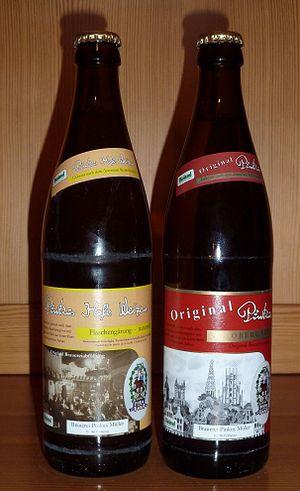
Pinkus Müller est une brasserie et malterie à Münster, dans le Land de Rhénanie-du-Nord-Westphalie.